First Congregational Church of Western Springs

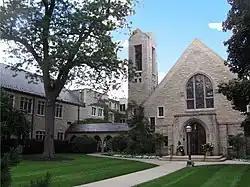

The First Congregational Church of Western Springs is a historic church in Western Springs, Illinois. Designed by George Grant Elmslie, it is considered the town's finest example of Gothic Revival and Prairie School design. The church is a member of the United Church of Christ.